Government M.A.O. Graduate College, Lahore

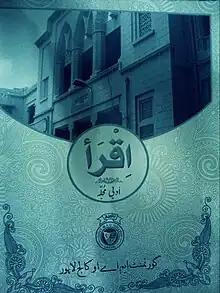
IQRA - College Magazine

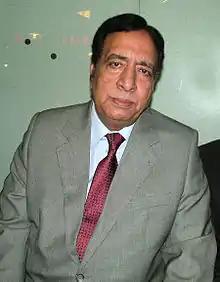
Atta ul Haq Qasmi

College magazine “IQRA” is published annually under the supervision of College Magazine and Publication Committee with English, Urdu and